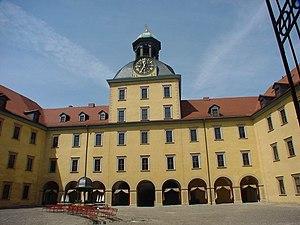
Le duché de Saxe-Zeitz est un duché du Saint-Empire romain germanique existant de 1656 à 1718 avec comme capitale la ville de Zeitz.
La branche albertine de Saxe est issue de la dynastie de Wettin.
Le royaume de Saxe est un état d'Europe centrale, successeur de l'Électorat de Saxe et prédécesseur de l'État libre de Saxe. Le royaume fut gouverné par la branche albertine de la maison de Wettin et avait pour capitale Dresde.